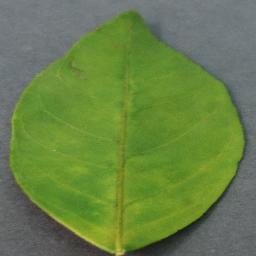
Label: Orange___Haunglongbing_(Citrus_greening)